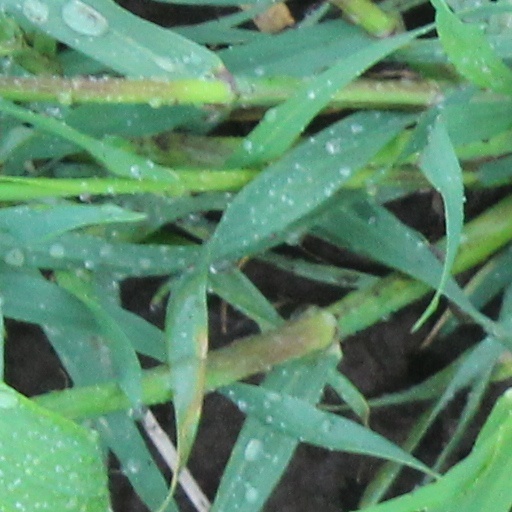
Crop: wheat